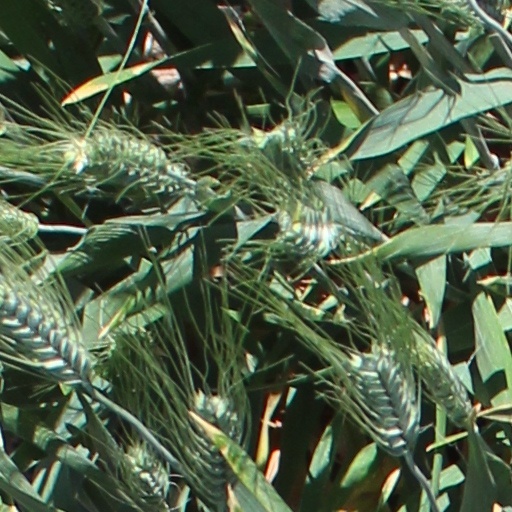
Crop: wheat